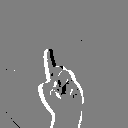
ASL letter: d